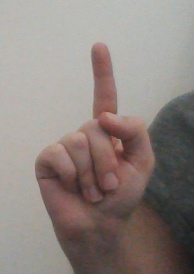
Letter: bb